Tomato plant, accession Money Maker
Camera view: tilt-top (135 deg); turntable rotation: 210 degrees
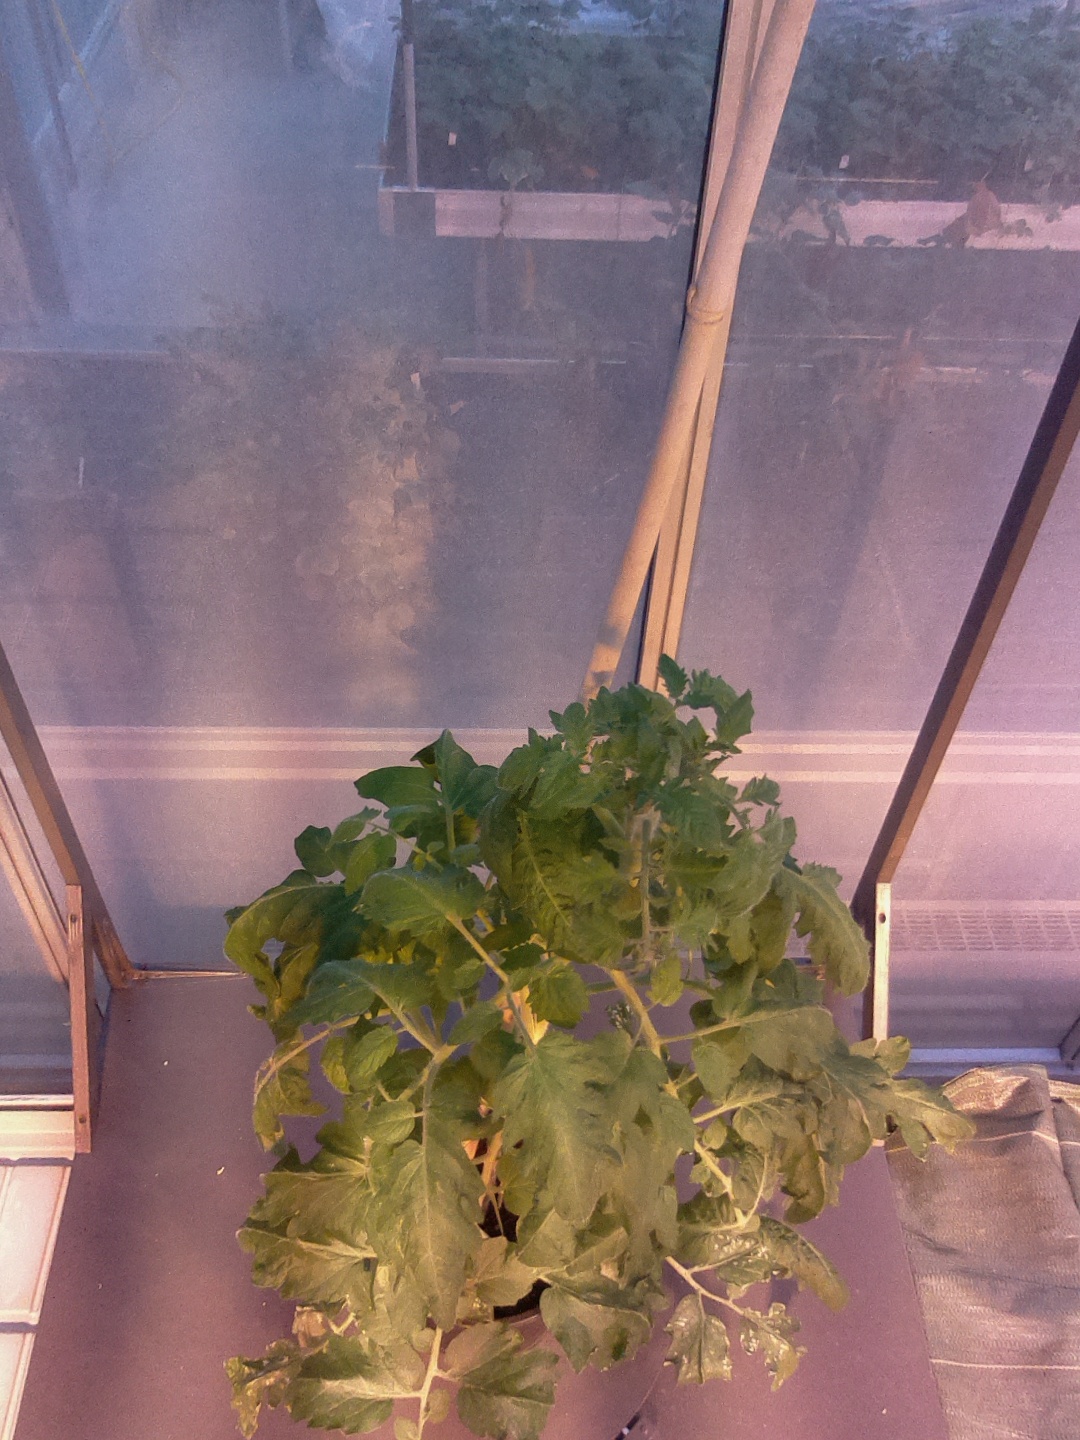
BBCH growth stage 54: 4 inflorescences visible